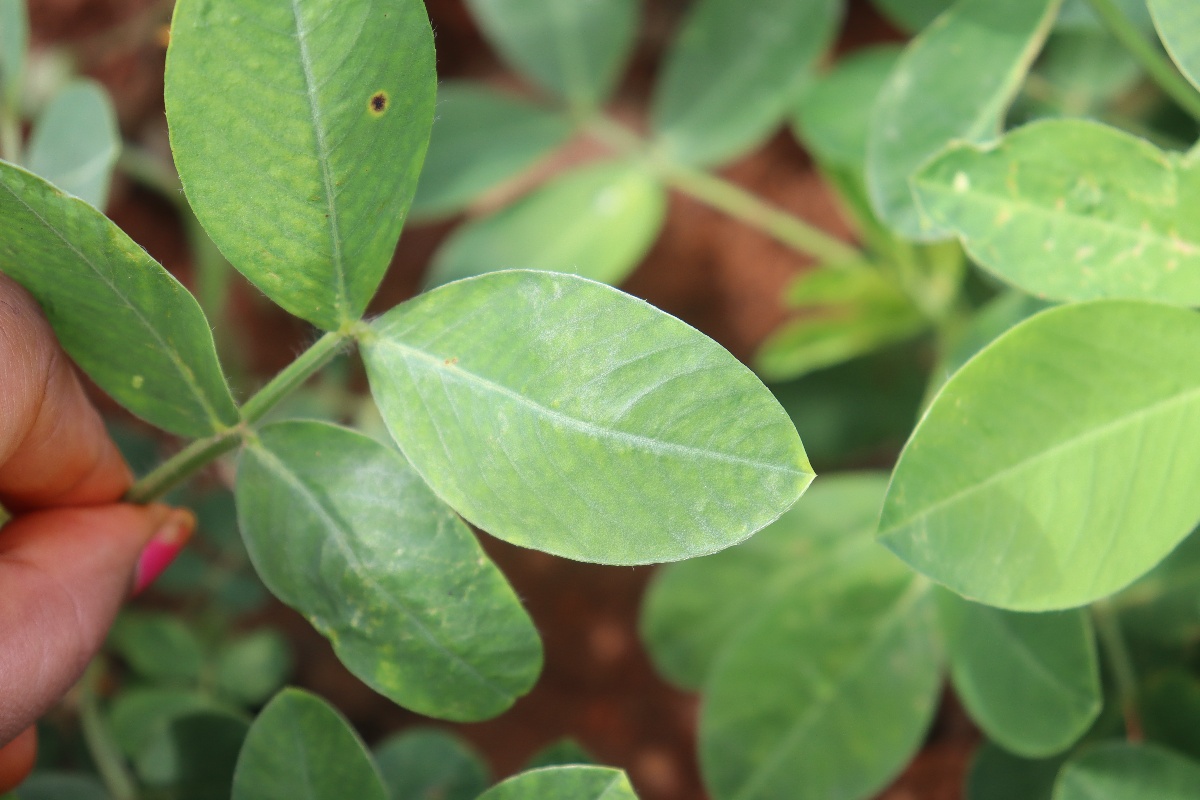
Label: early_leaf_spot